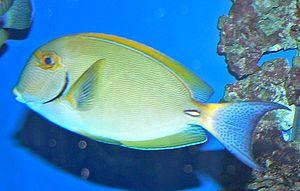
Le chirurgien couronné est une espèce de poisson présent dans la région Indo-Pacifique, de l'est de l'Afrique au nord du Japon et au sud de la Grande barrière de corail. Sa taille maximale connue est de 55 cm.